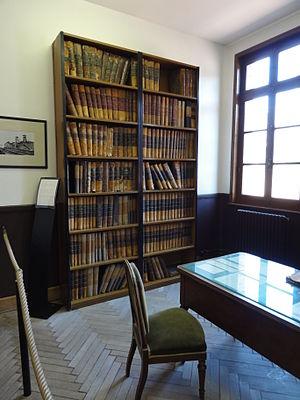
La fosse Delloye de la Compagnie des mines d'Aniche, actuel Centre historique minier de Lewarde, était un charbonnage du bassin minier du Nord-Pas-de-Calais constitué de deux puits situé à Lewarde, Nord, Nord-Pas-de-Calais, France. Elle est classée aux monuments historiques le 21 septembre 2010 et inscrite sur la liste du patrimoine mondial par l'Unesco le 30 juin 2012 et y constitue le site no 23. Français
Cet article liste par ordre chronologique les ouvrages et les rapports traitant du bassin minier du Nord-Pas-de-Calais.